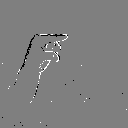
ASL letter: g